HMS Prince of Wales (R09)

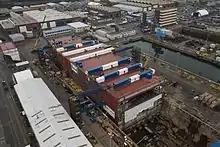

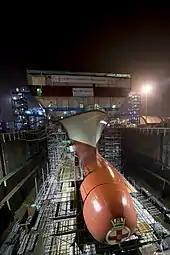

Much like her sister ship "Queen Elizabeth", the original 2008 design of "Prince of Wales" envisaged flying F-35B Lightning II Short Take-Off and Vertical Landing (STOVL) jets from a ski-jump ramp. However, in May 2010, the government published its long-awaited Strategic Defence and Security Review (SDSR), which stated that "Prince of Wales" would be converted to a Catapult Assisted Take-Off But Arrested Recovery (CATOBAR) configuration, operating the F-35C. An 18-month study commenced into the conversion but ultimately found that it would cause severe cost implications and delays. In May 2012, the government announced it would be reversing its decision to convert "Prince of Wales" and that the ship would be built to its original STOVL design.